George Bingham, 5th Earl of Lucan

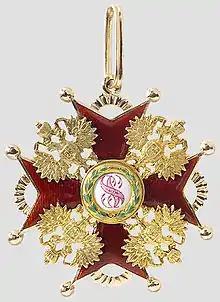
Badge of the Order of St Stanisla(u)s

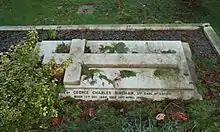
Grave of the 5th Earl of Lucan in All Saints' parish churchyard, Laleham, Middlesex

In 1896 Lucan married Violet Sylvia Blanche Spender Clay (–1972), a daughter of Joseph Spender Clay and Elizabeth Sydney Garrett, with whom he had four children: